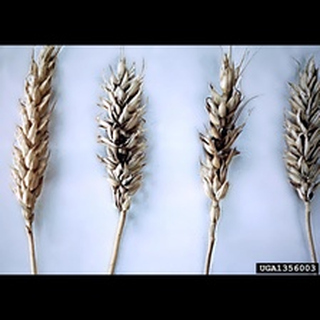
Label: wheat_tan_spot